Rainbow Jelly

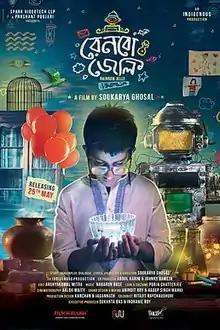
Movie poster

Rainbow Jelly is a 2018 Bengali language Indian food fantasy film for children, written and directed by Soukarya Ghosal and starring Sreelekha Mitra, Kaushik Sen, Shantilal Mukherjee and introducing Mahabrata Basu and Anumegha Banerjee. The story revolves around a young boy with marginal IQ whose life changes dramatically when he begins to experience the different expressions of food that fill the taste buds and have varied reactions on people who savour them.